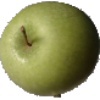
Label: Apple Granny Smith 1